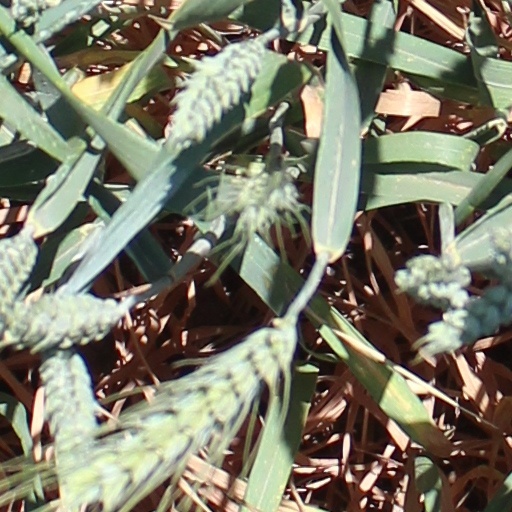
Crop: wheat